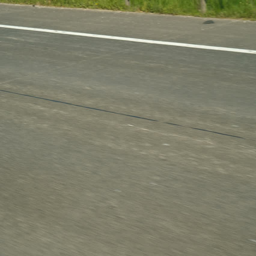
driving on a highway , looking down to asphalt passing by , film format